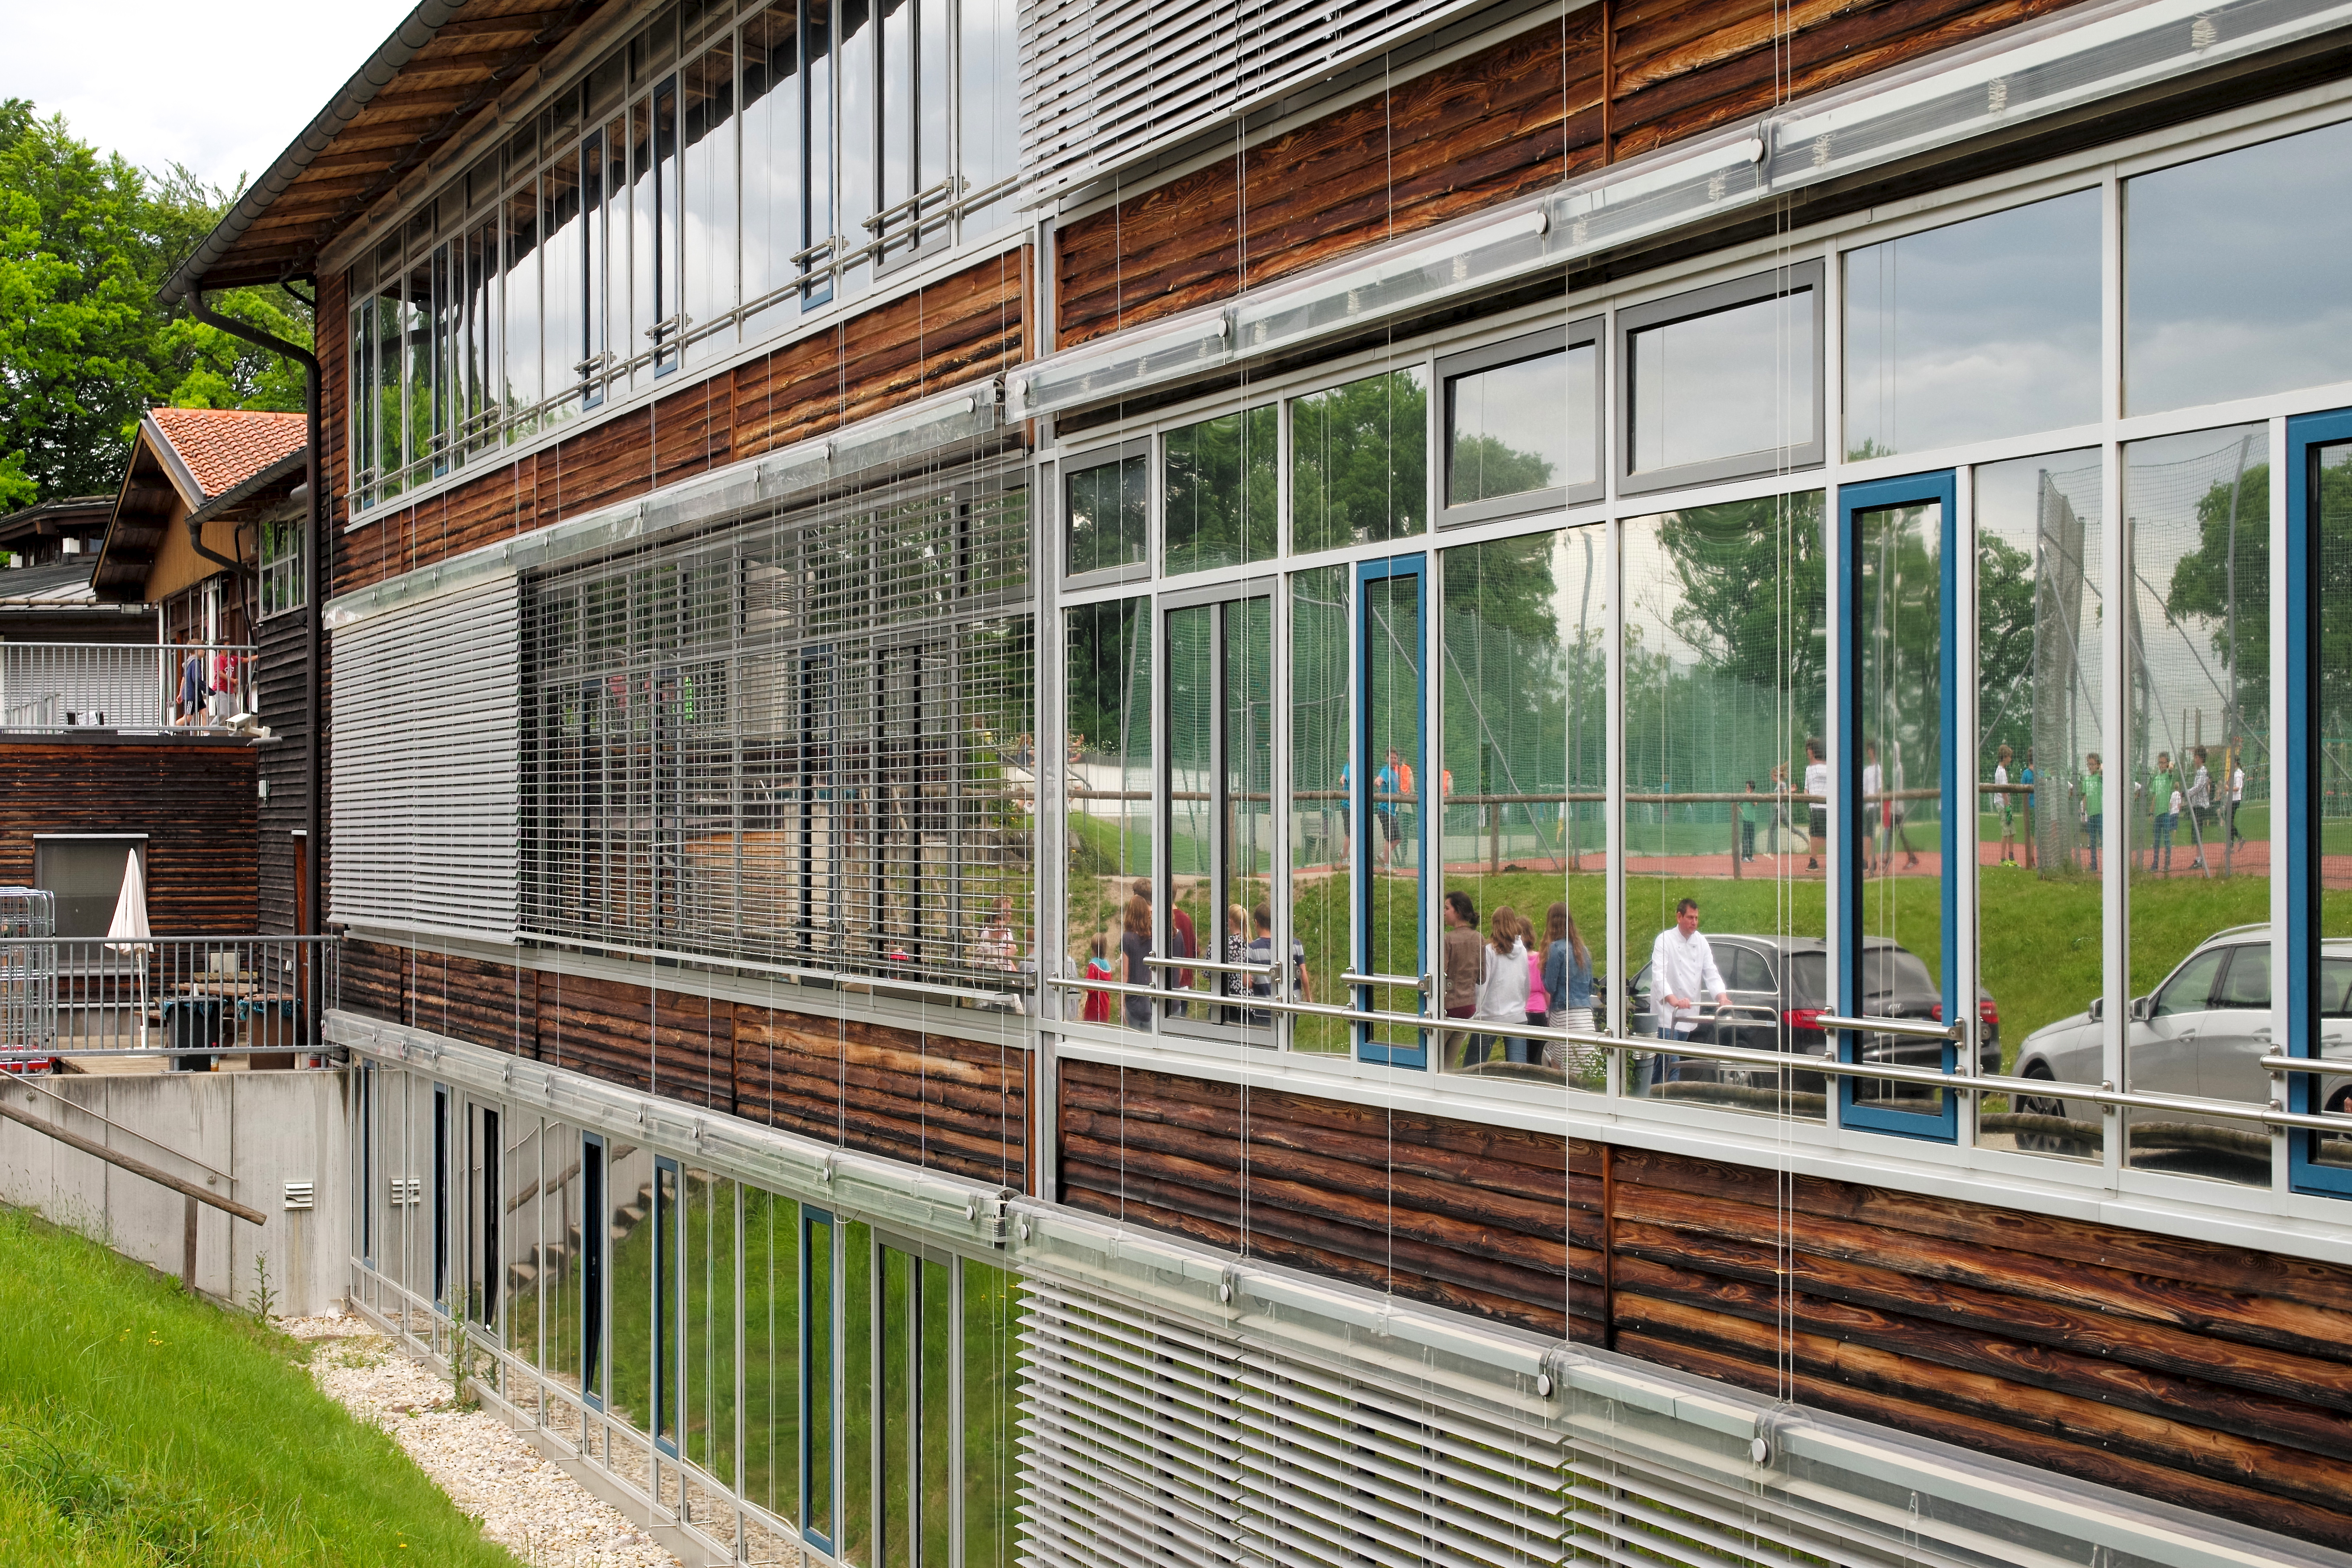
architecture, wood, window, glass, building, wall, europe, facade, interior design, handrail, international, m, f14, germany, 50, school, leica, 240, summilux, typ, munich, condominium, real estate, mis, window covering, outdoor structure